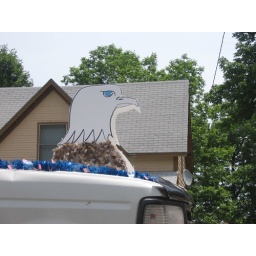
Then come all the floats-- old cars and pickup trucks covered in theme decorations!